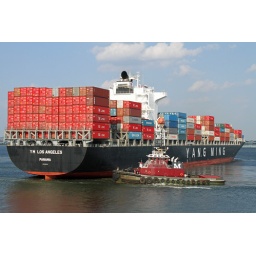
Large Container ship being pushed by a tug boat in the Charleston Port harber South Carolina